Halla Gulla

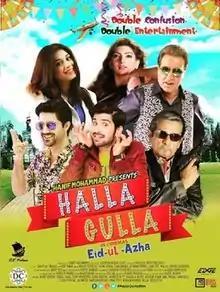
Theatrical release poster

Halla Gulla is a 2015 Pakistani romantic comedy film directed by Kamran Akbar Khan and produced by Hanif Mohammad under production banner "S.E Films". The film stars Javed Sheikh, Ismail Tara, Asim Mehmood, Sidra Batool in lead along with Muneeb Butt, Ghazala Javed, Ashraf Khan, Adil Wadia, Zara Gull, Jasmeen, Maryam Ansari, Hina Rizvi, Hunain Maniar and Bilal Yousufzai.